Can't Lose

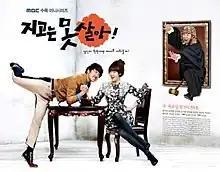
Promotional poster for "Can't Lose"

Can't Lose is a 2011 South Korean romantic comedy television series, starring Choi Ji-woo and Yoon Sang-hyun, who play two bickering, married divorce lawyers who take out their frustrations on each other in and out of the courtroom. It aired on MBC from August 24 to October 20, 2011, on Wednesdays and Thursdays at 21:55 for 18 episodes.